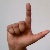
The image shows a hand gesture representing the letter 'L' in Indian Sign Language.